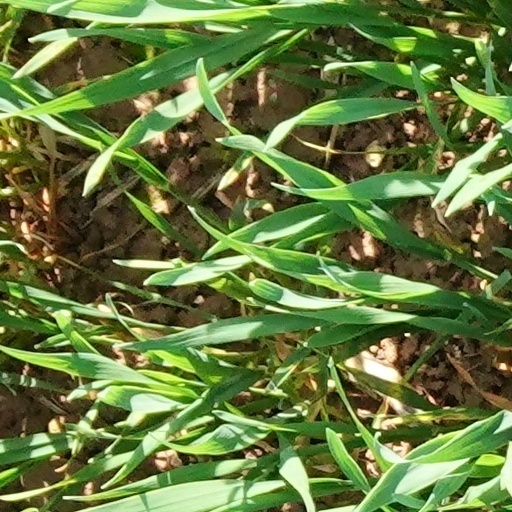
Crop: wheat